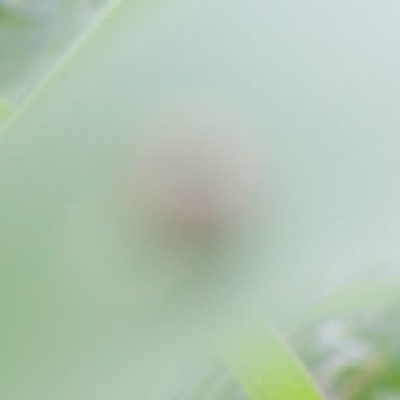
Crop: Maize
Condition: leaf beetle